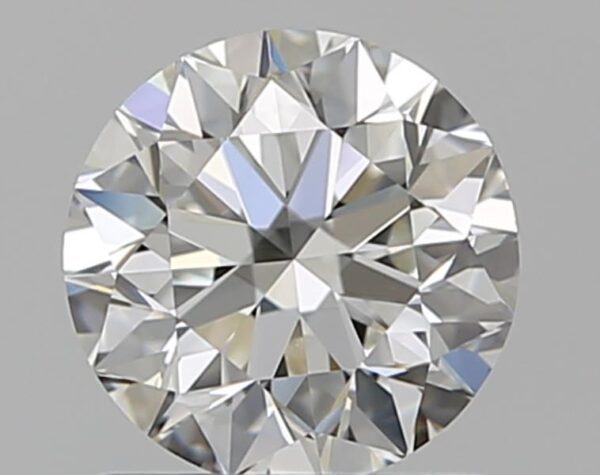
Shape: round
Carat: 0.9
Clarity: VVS2
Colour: G
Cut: EX
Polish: EX
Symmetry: EX
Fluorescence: M
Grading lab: GIA
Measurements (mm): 6.09 x 6.14 x 3.85